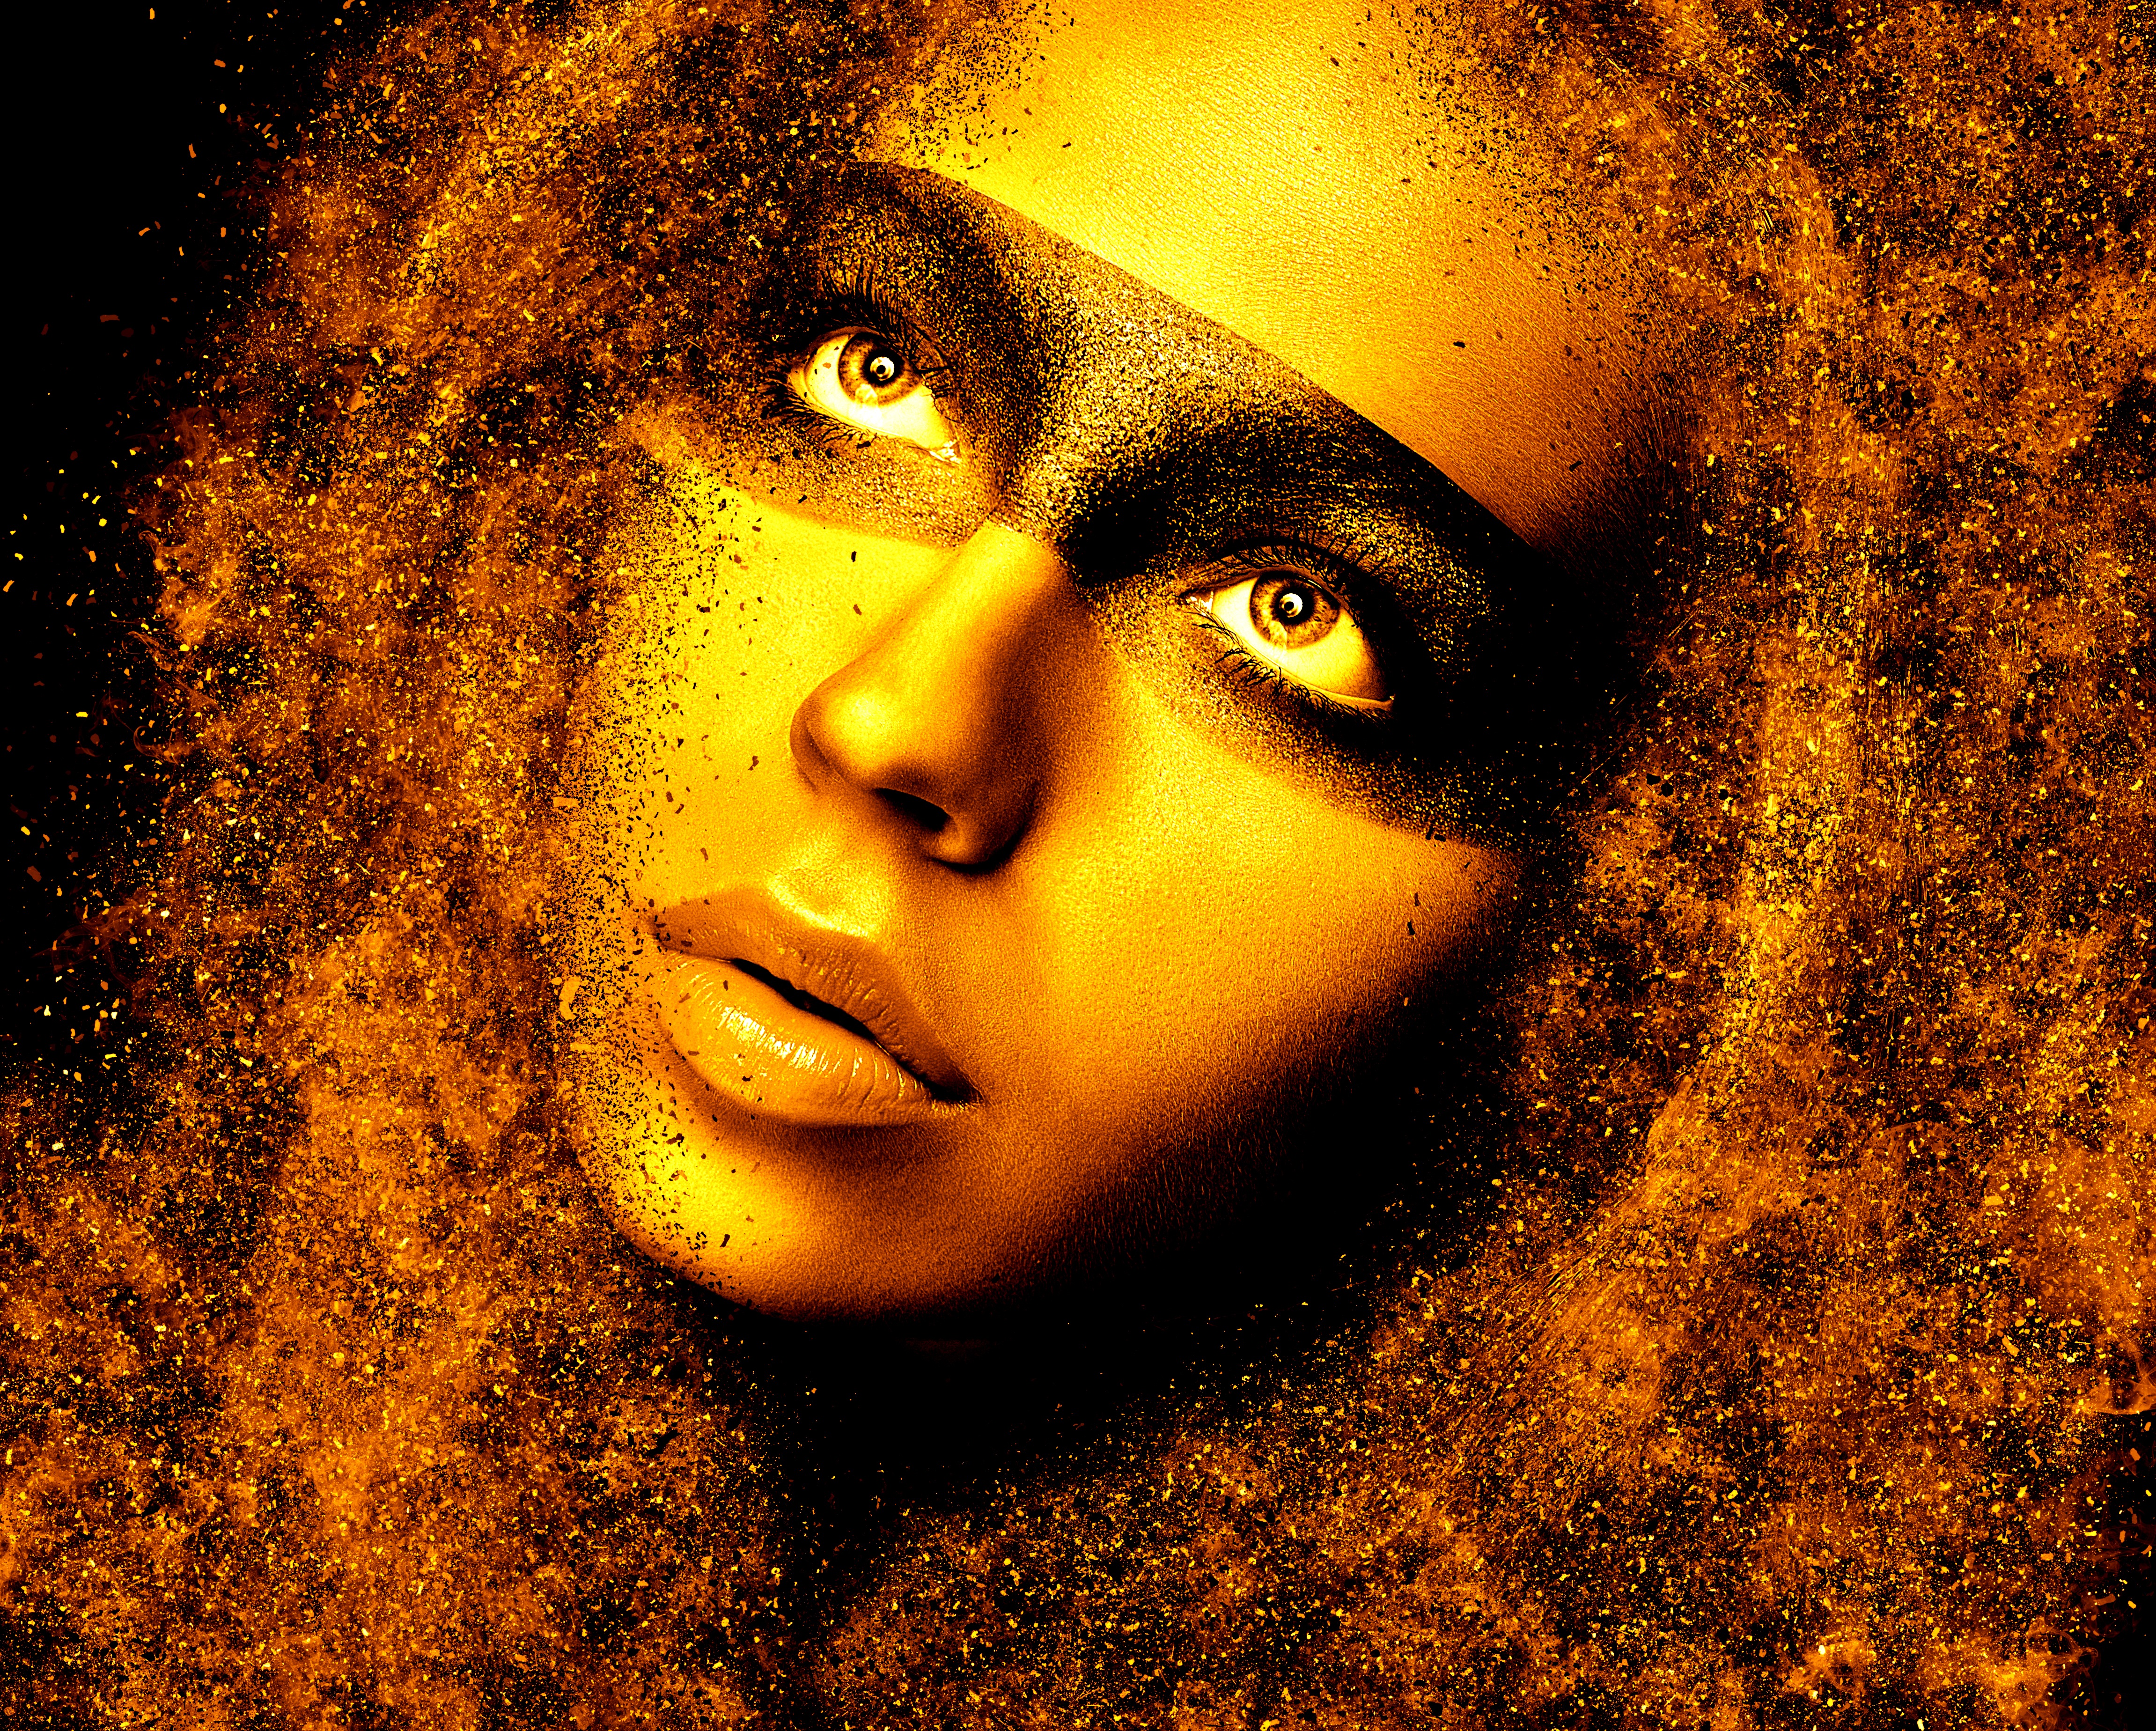
girl, woman, hair, view, female, portrait, model, human, close, makeup, close up, lichtspiel, face, eyes, art, eye, head, beauty, beautiful, pretty, young woman, forehead, computer wallpaper, goold, cg artwork